Silicon Valley

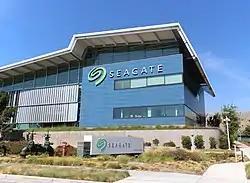
Seagate Technology in Fremont

Prior to 1970, most Northern California lawyers were based in San Francisco, especially the experienced patent attorneys whom the high-tech industry needed to protect its intellectual property. During the 1970s, lawyers began to follow venture capitalists down the Peninsula to serve the booming high-tech industry in Silicon Valley. As of 1999, there were 2,400 lawyers practicing law in Palo Alto, a city of only 50,000 people, "the densest concentration of lawyers" in the United States outside of Washington, D.C.